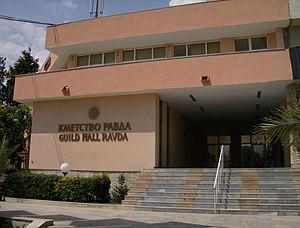
Ravda est un village situé dans l'est de la Bulgarie.